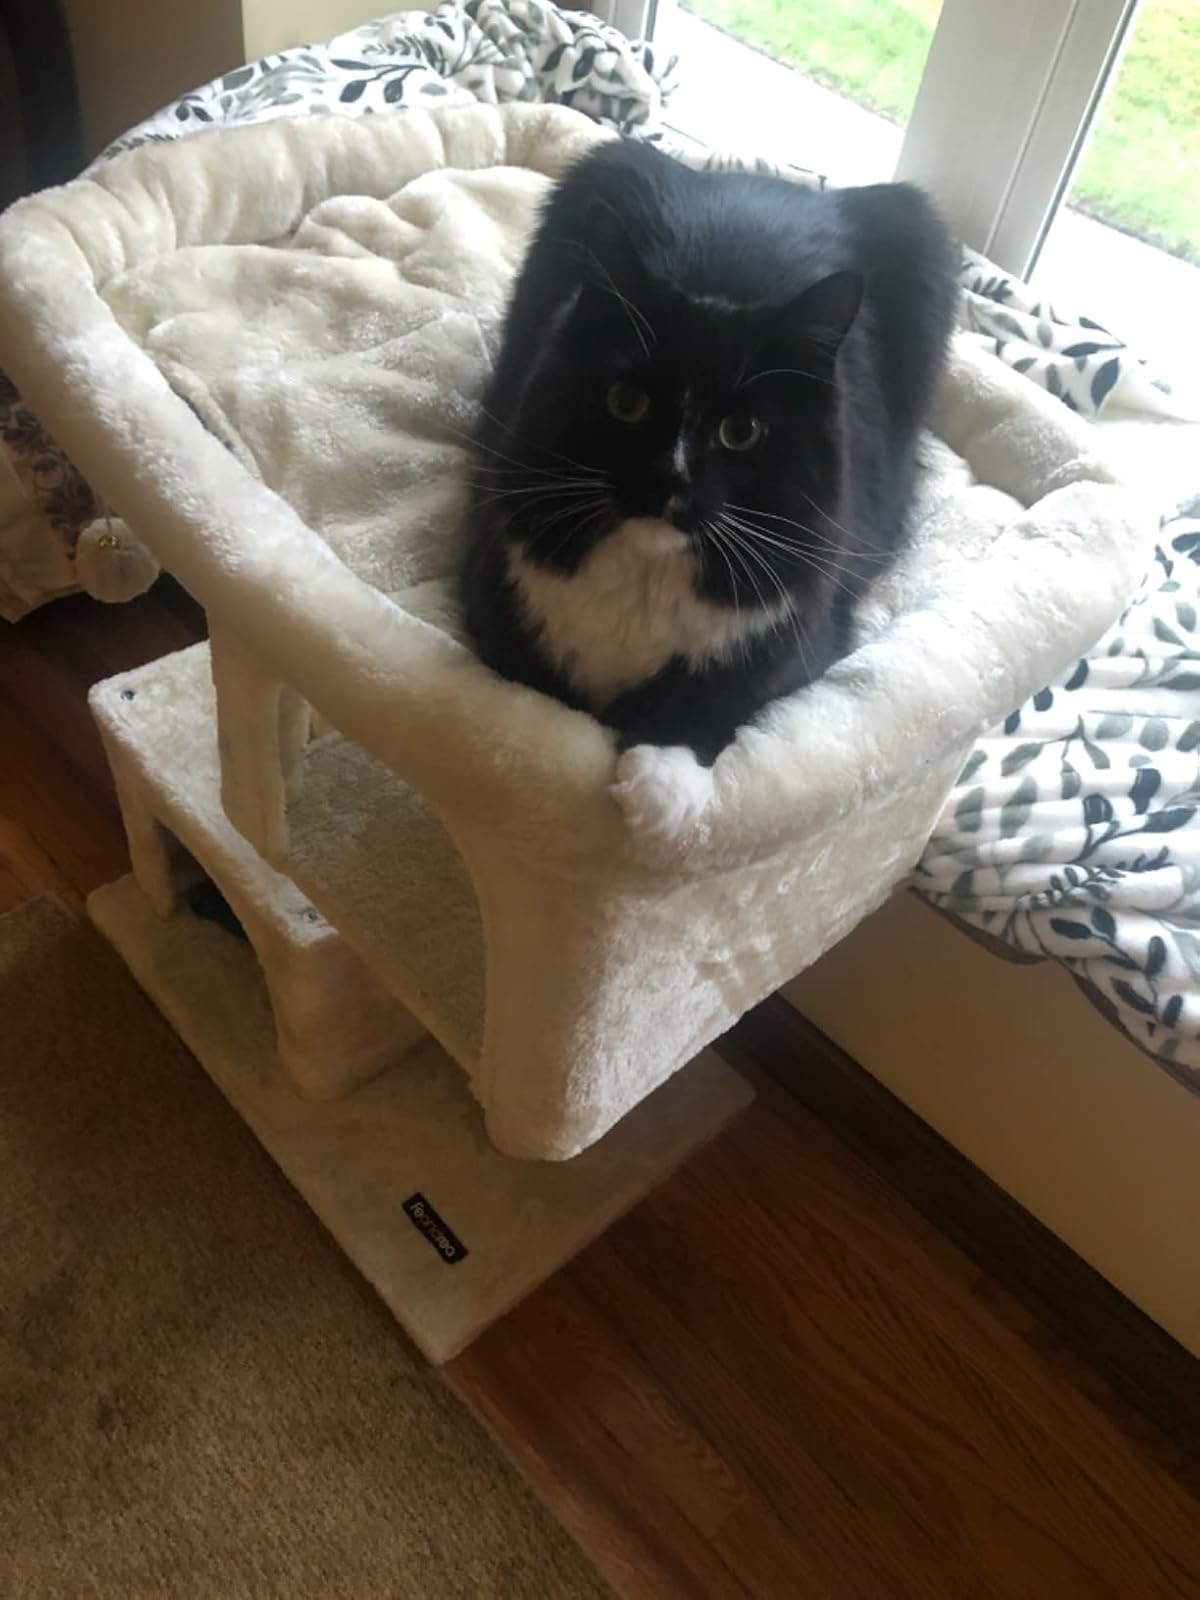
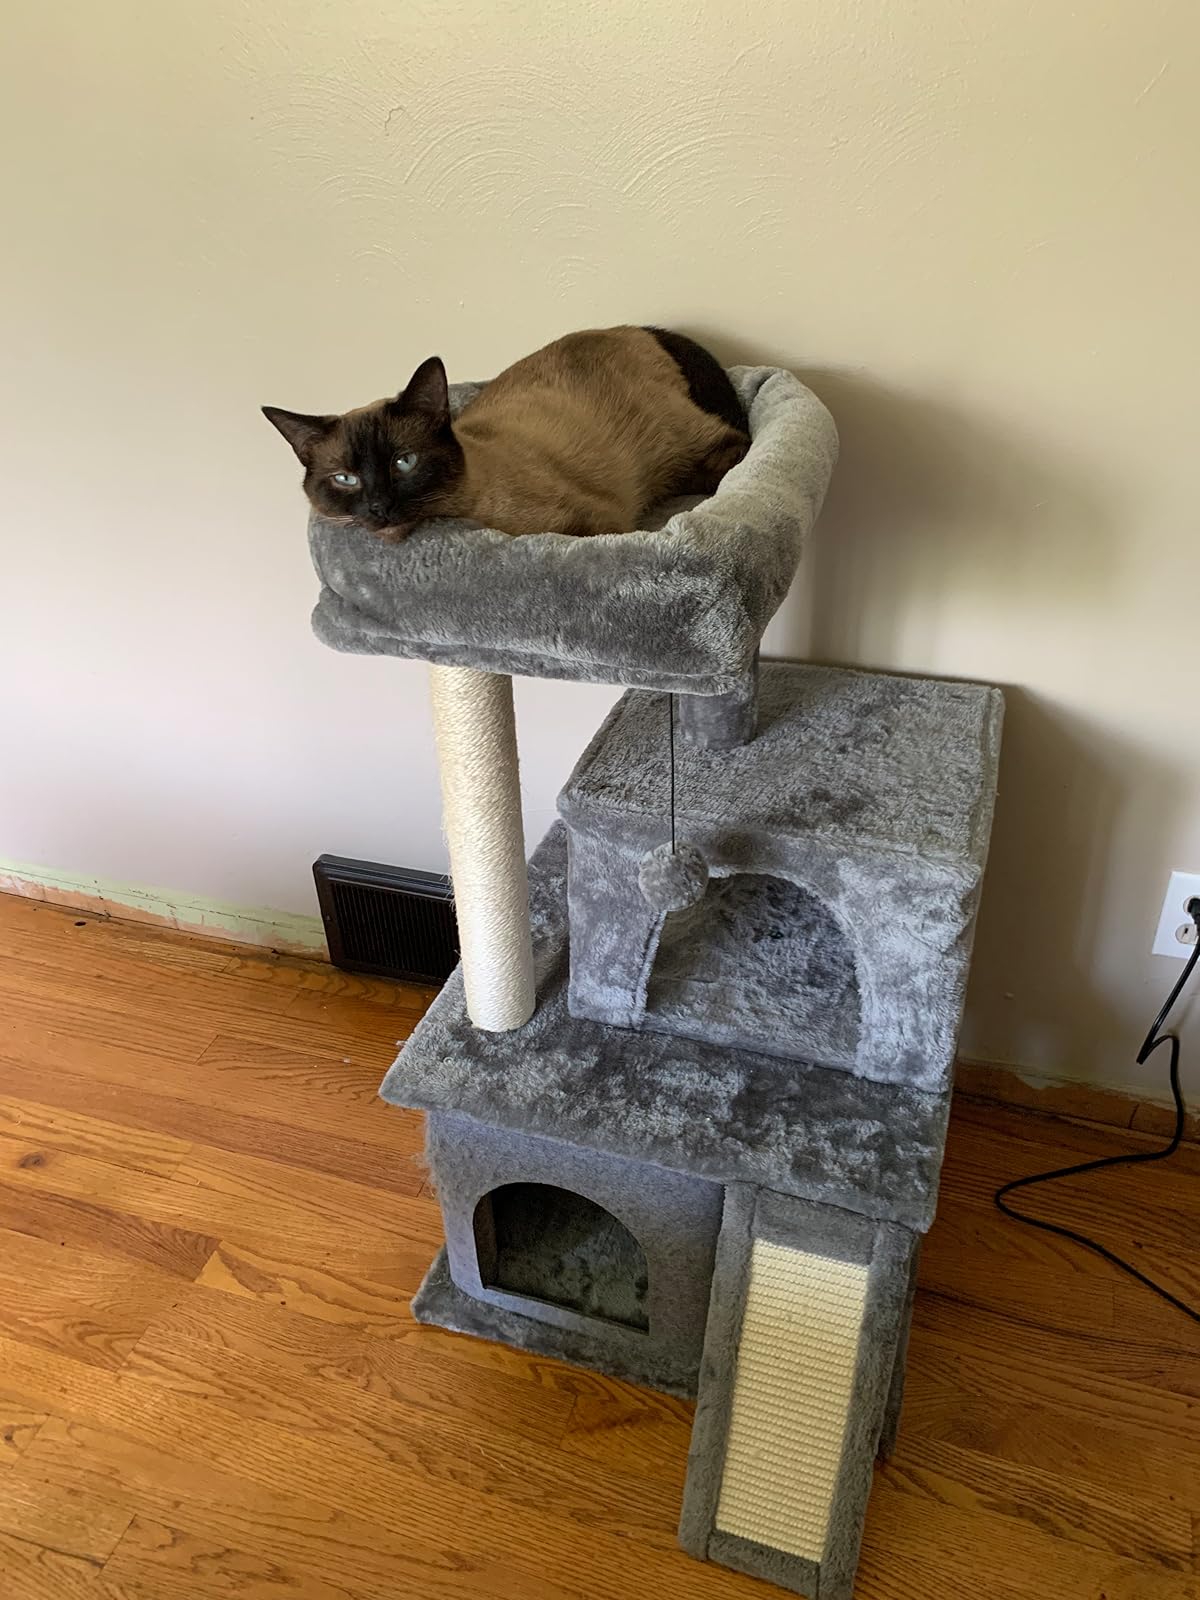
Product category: items_cat tree
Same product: no